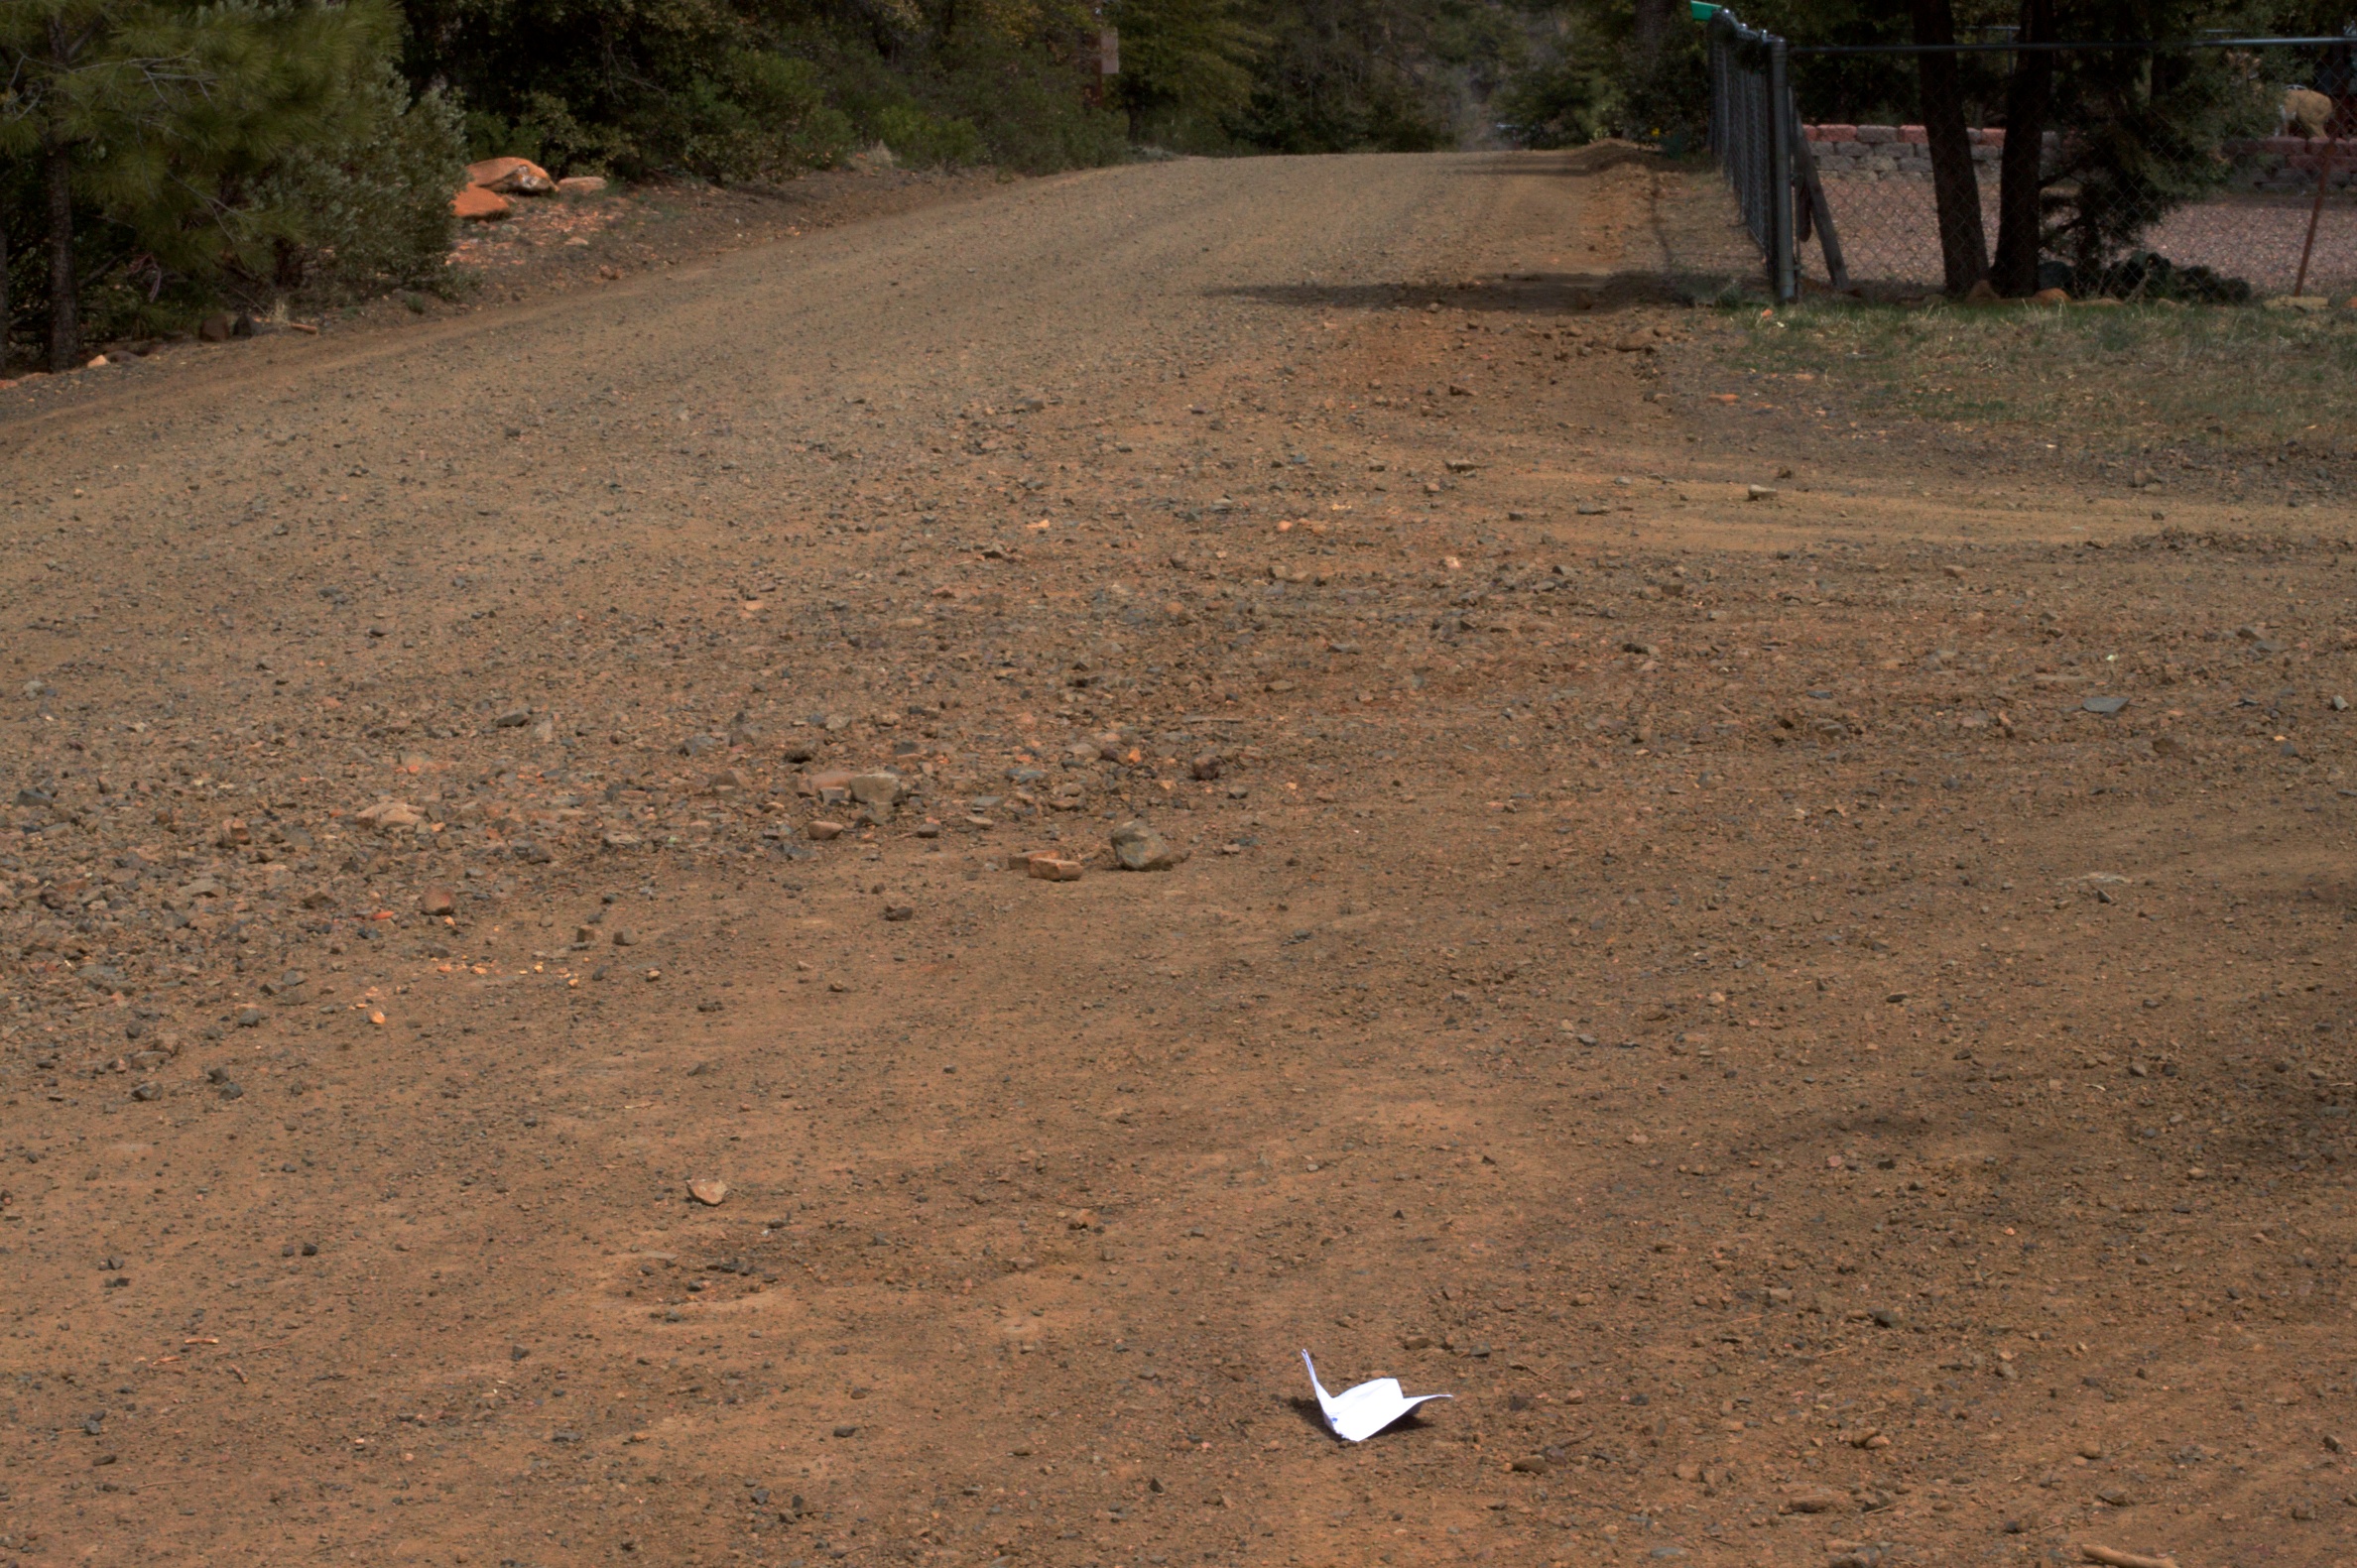
sand, road, asphalt, soil, road surface